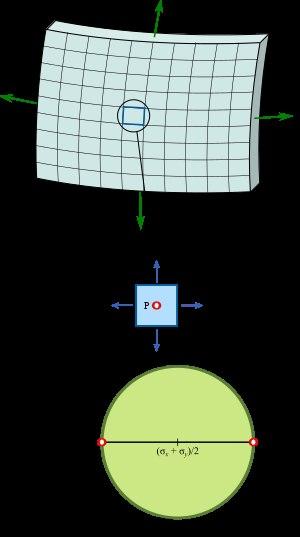
Le cercle de Mohr est une représentation graphique des états de contrainte à deux dimensions, proposée par Christian Otto Mohr en 1882.
En science des matériaux, et en particulier en mécanique des milieux continus et résistance des matériaux, les contraintes principales sont les contraintes exprimées dans une base telle que le tenseur des contraintes est une matrice diagonale. Cette base est orthonormée.